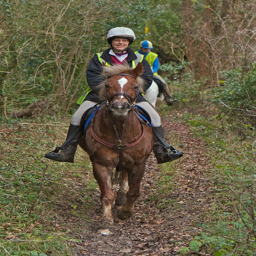
Jockeys on horses riding along a path through the forest.
The people are riding on the horses in the woods
A person wearing a helmet riding a horse in the forest.
Two people riding horses down a wooded trail
A man riding on the back of a brown horse.